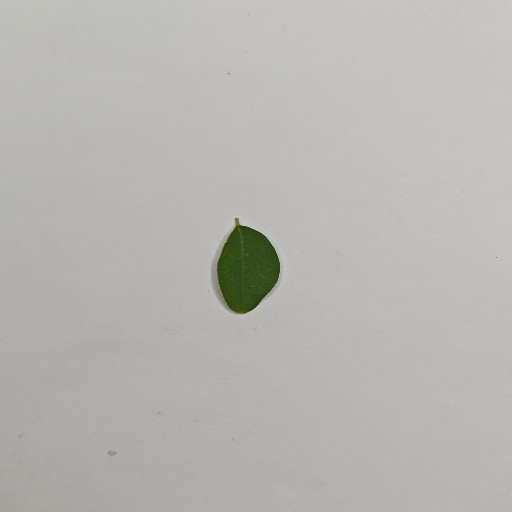
Species: Sojina
Leaf condition: Healthy Leaf